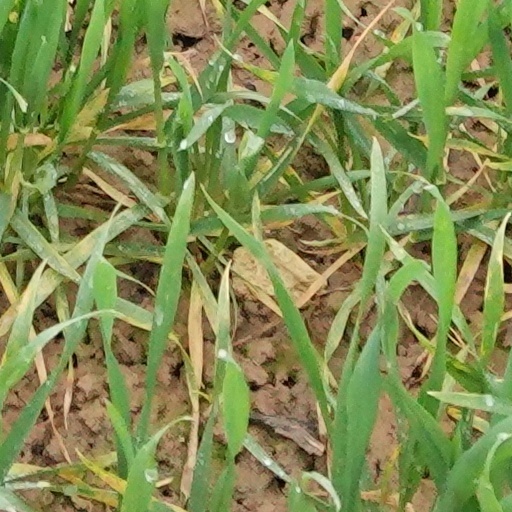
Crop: wheat